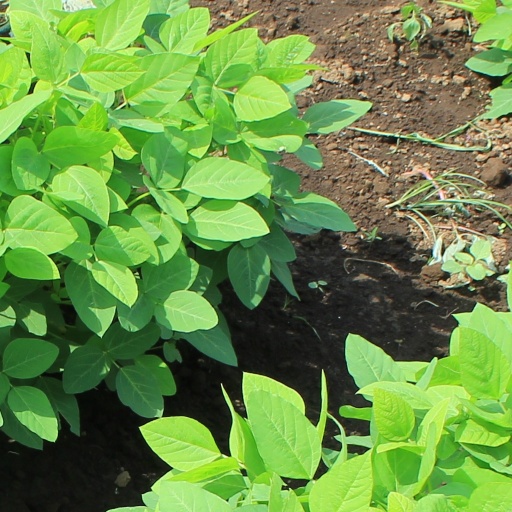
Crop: soybean